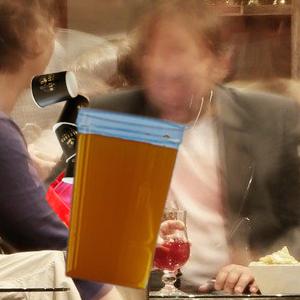
Label: cups